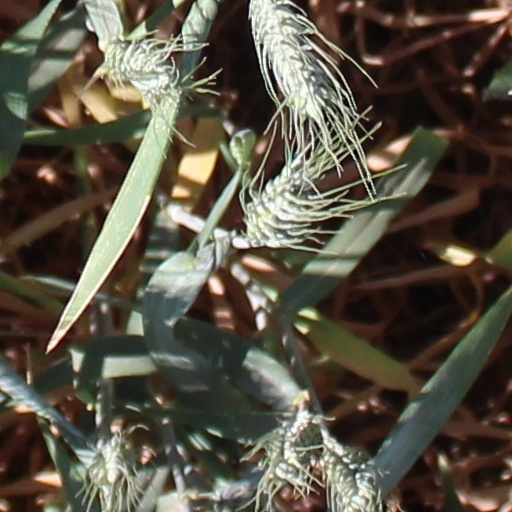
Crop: wheat